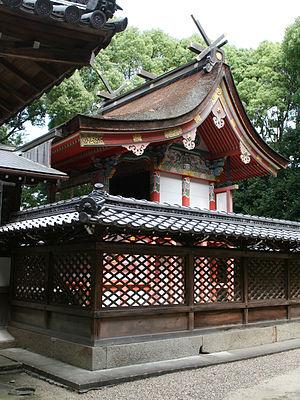
Ikeda est une ville faisant partie de la préfecture et de l'agglomération d'Osaka, au Japon.